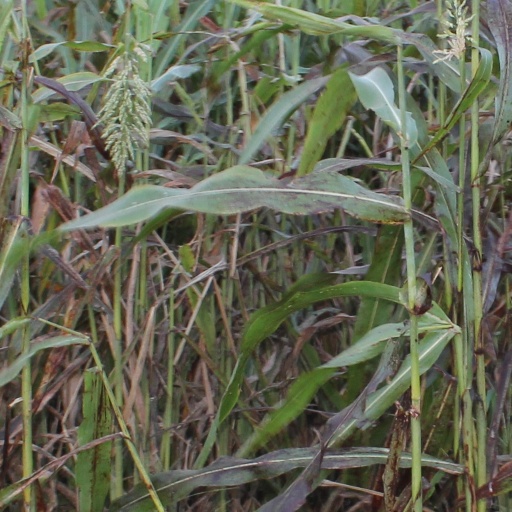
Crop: sorghum